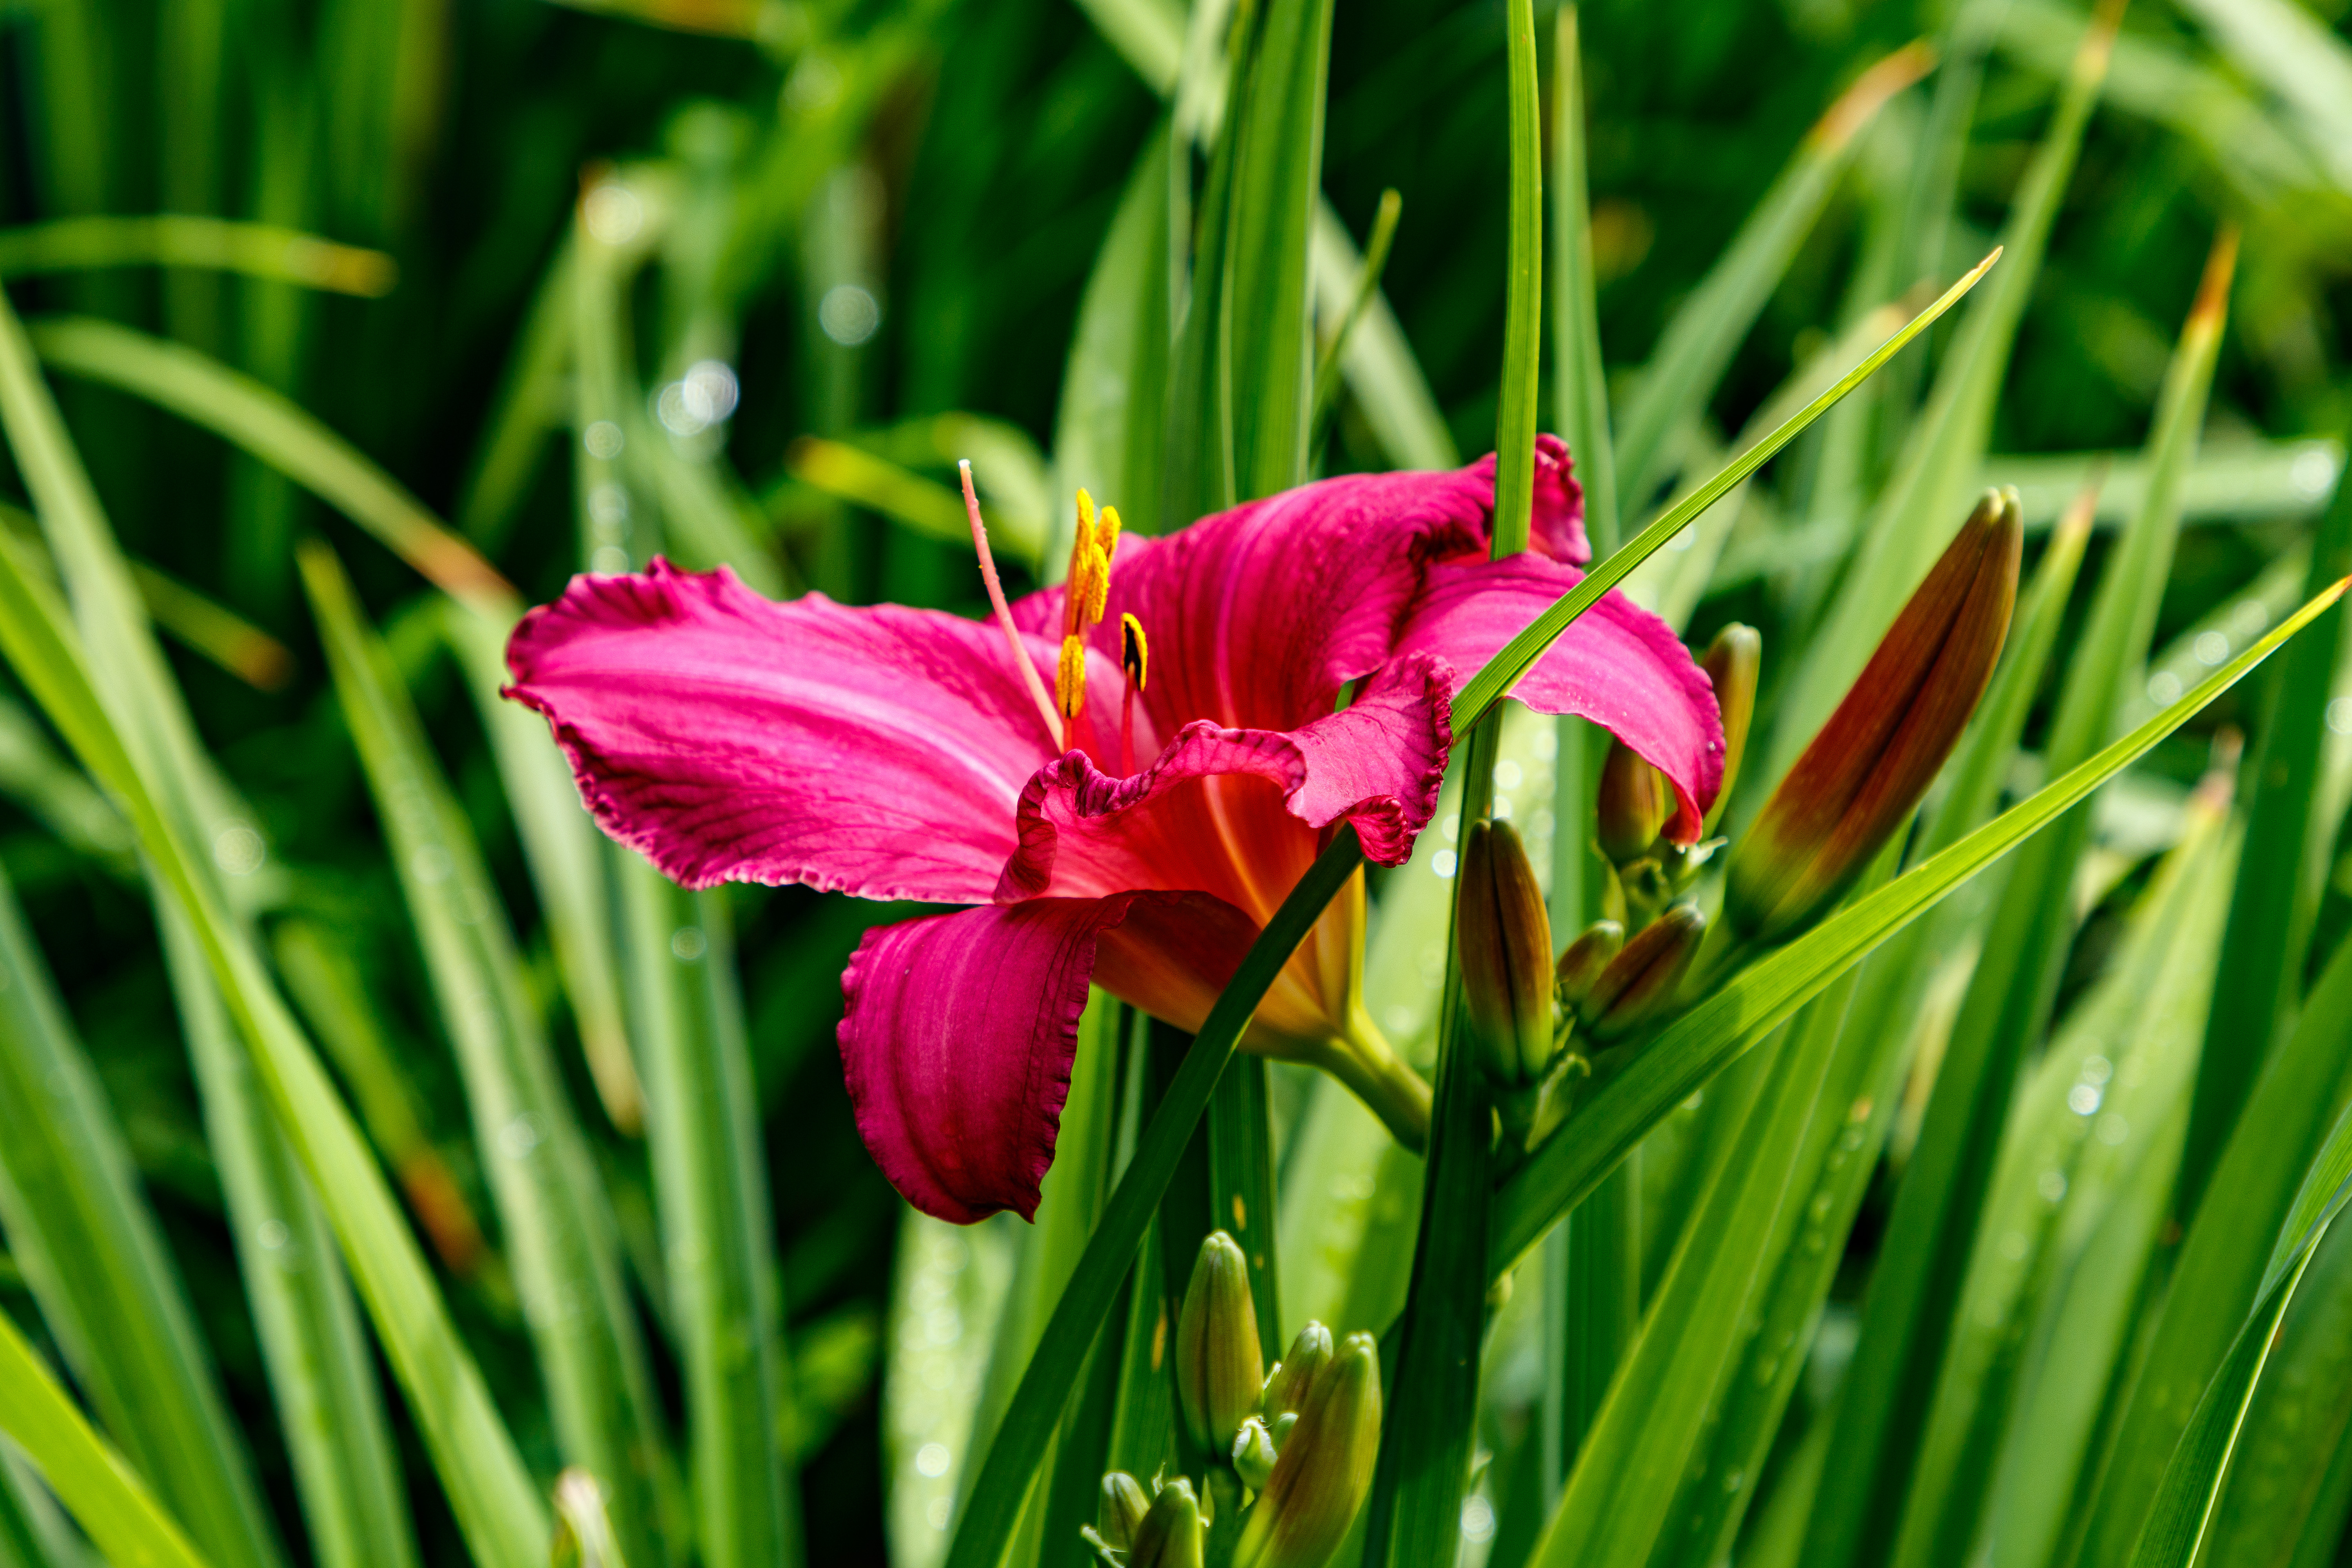
flowers, petals, nature, colorful, flower, flower garden, smell, living, happiness, summer, bloom, plants, garden, village, rural area, grass, petal, plant, magenta, pink, flowering plant, terrestrial plant, grass family, daylily, pink quill, invertebrate, insect, vascular plant, lily family, iris, Lily order, herbaceous plant, perennial plant, lily, Pedicel, monocotyledon, amaryllis family, alstroemeriaceae, sweet peas